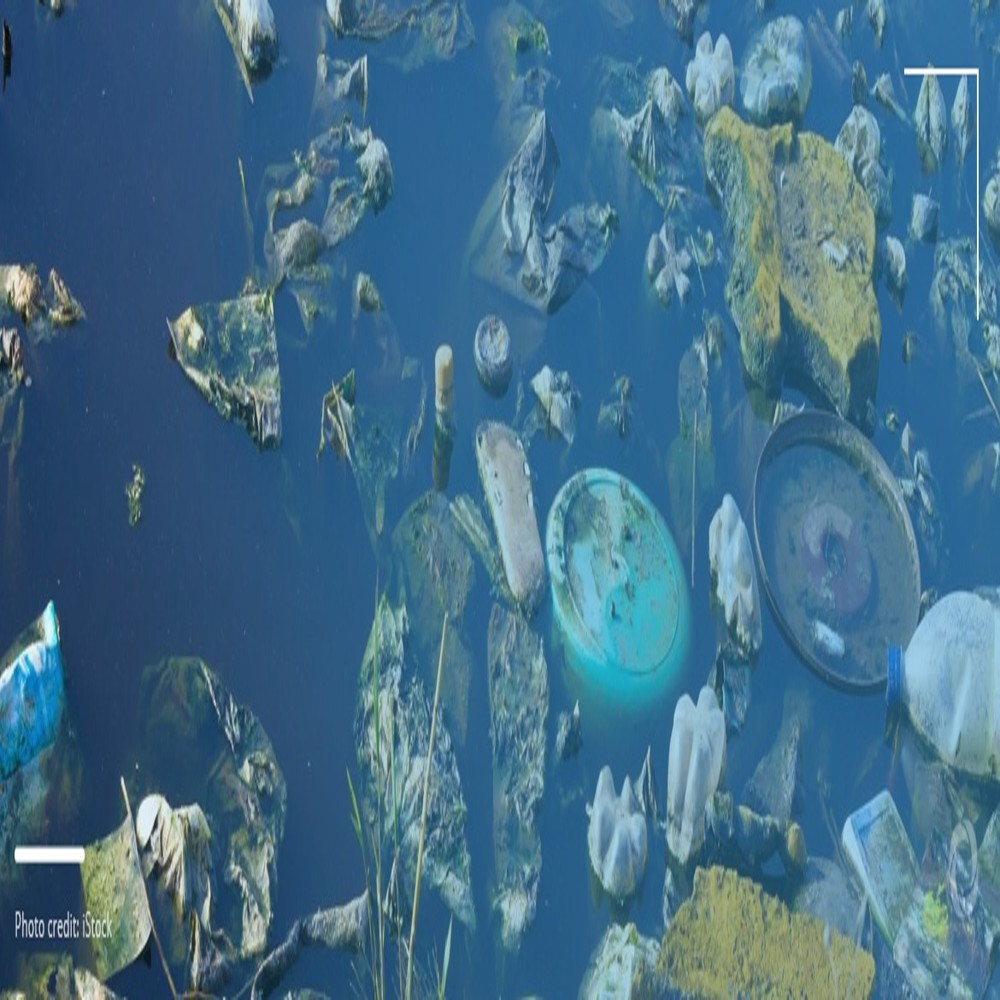
Body of water present: yes
Land polluted: no
Water polluted: yes
Pollution percentage: 40%